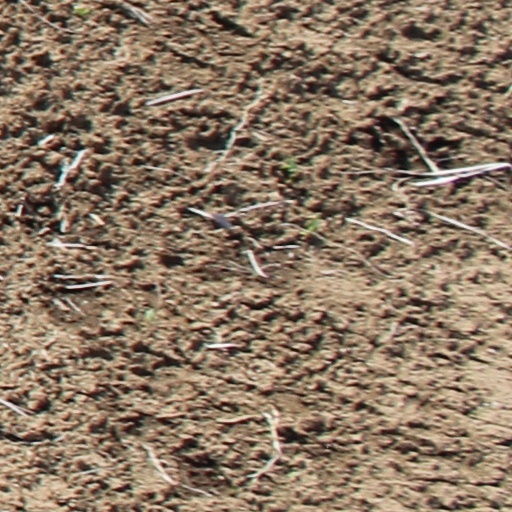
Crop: wheat